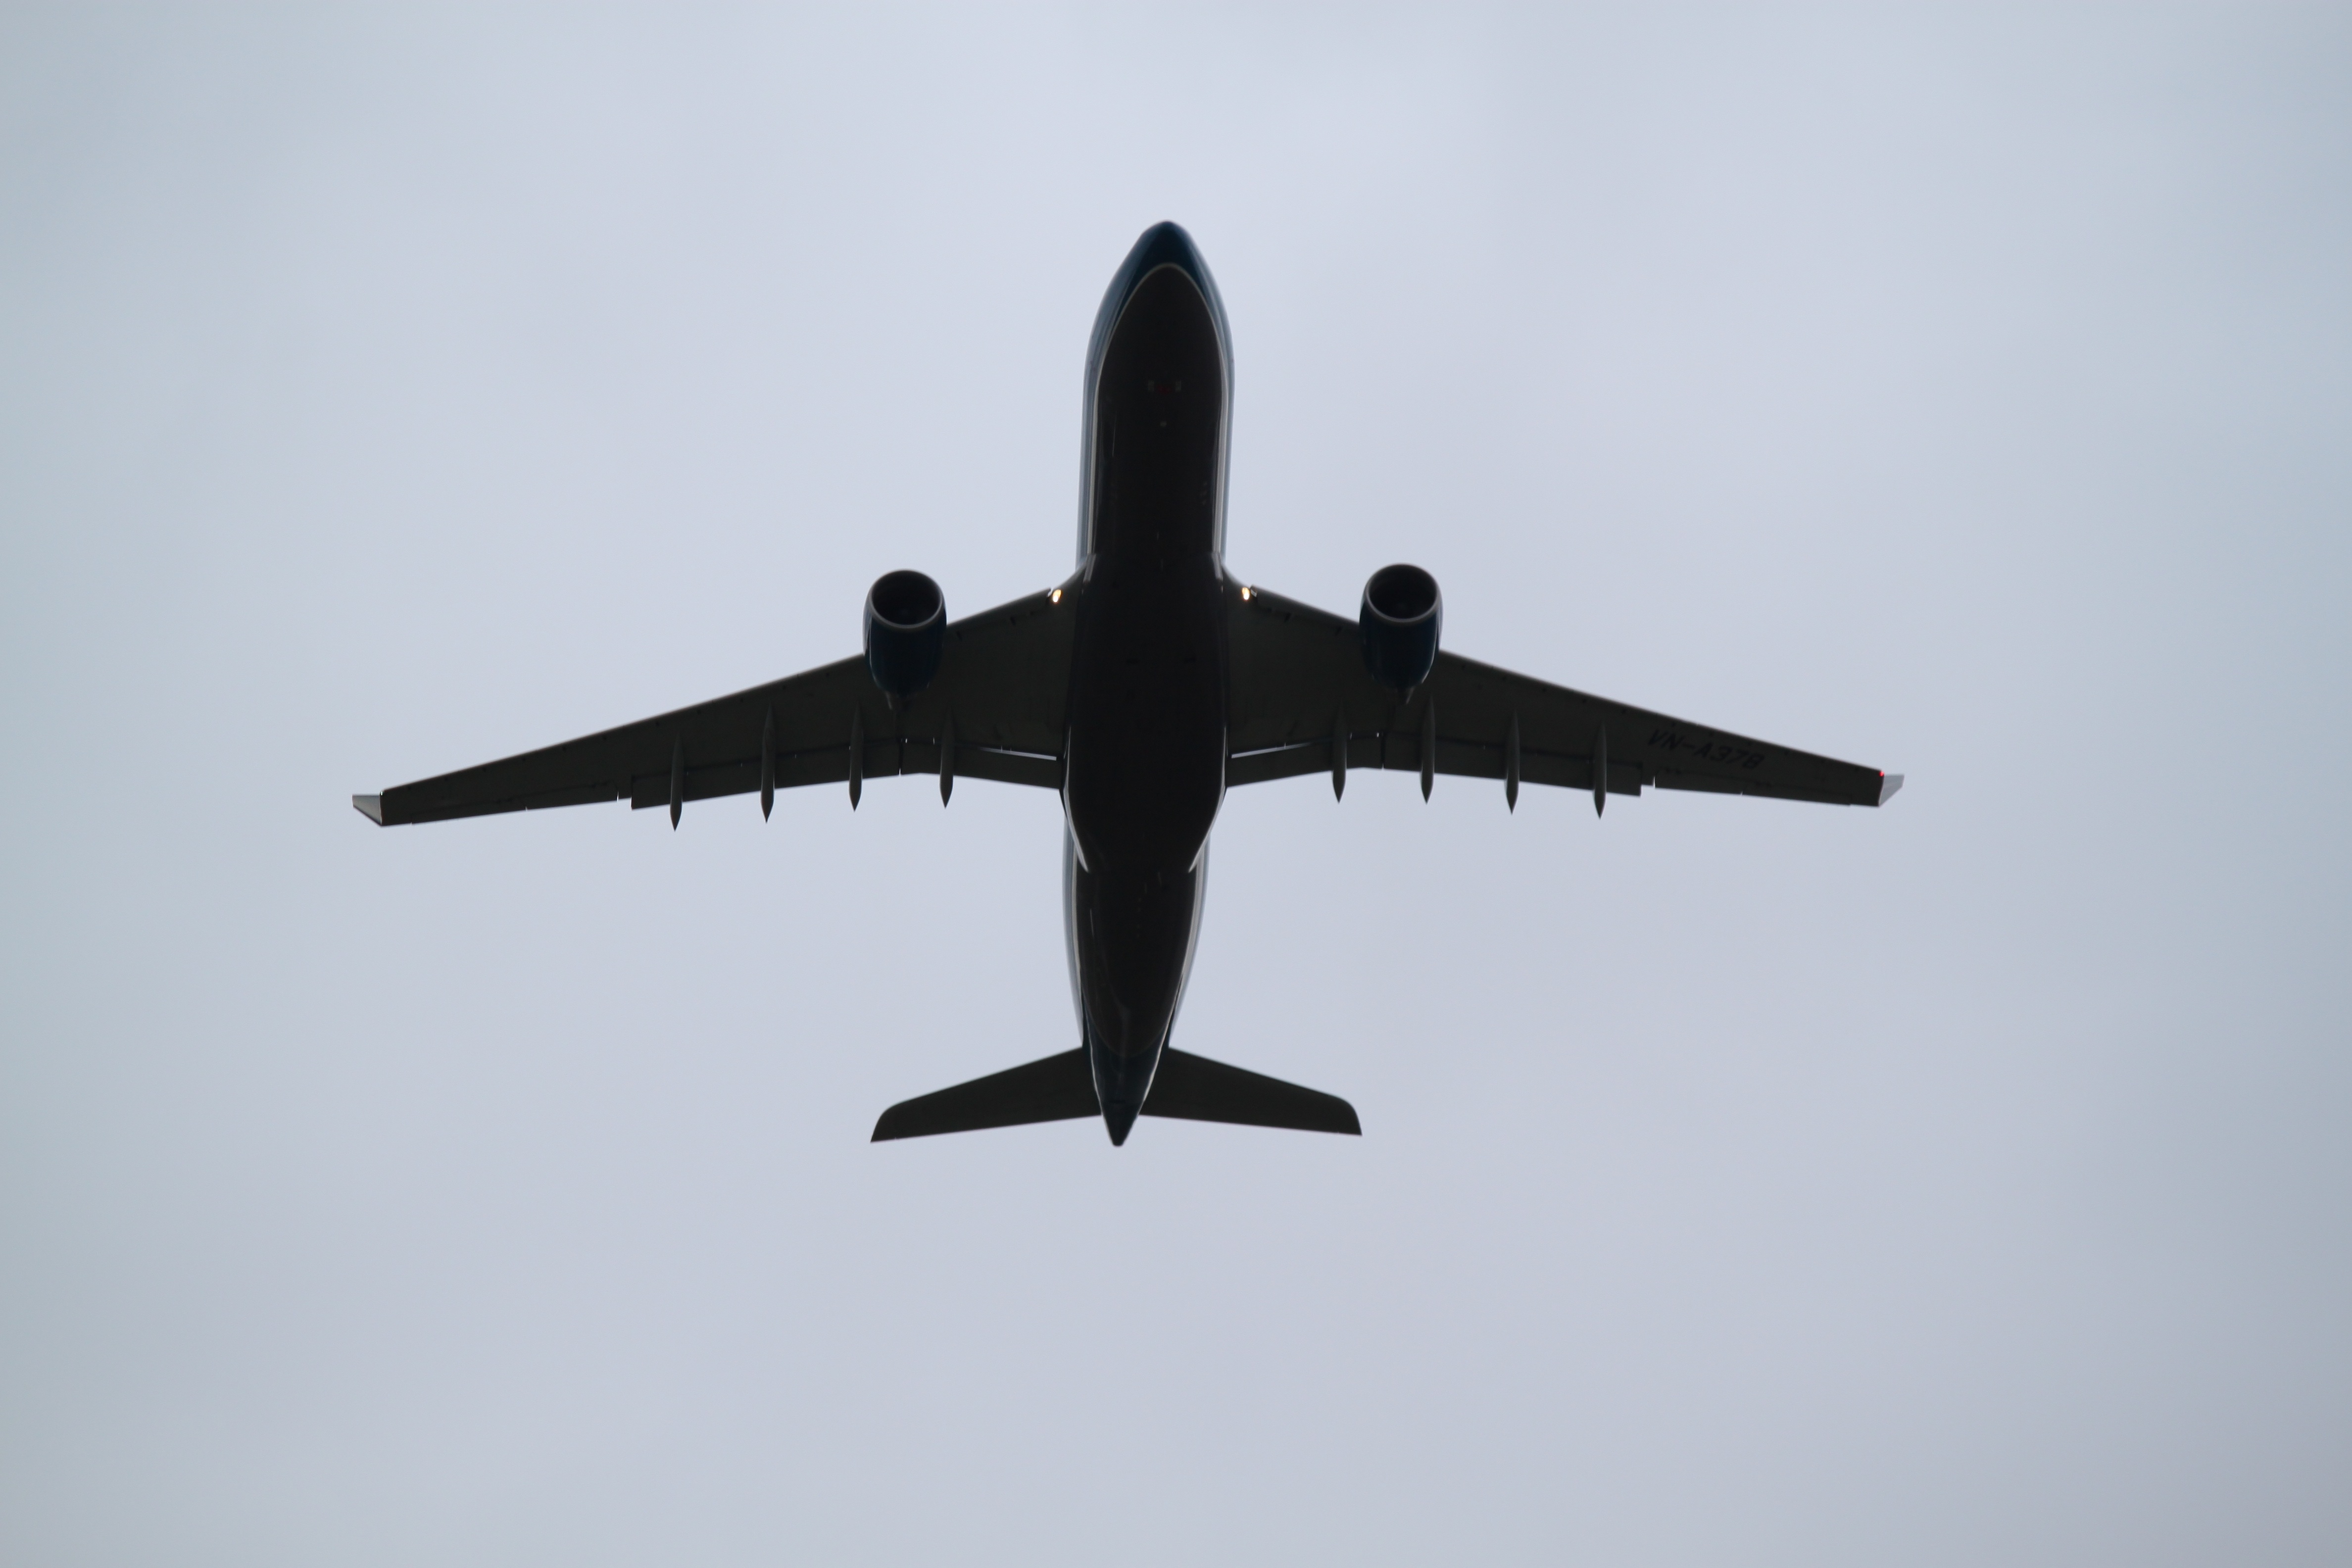
wing, sky, airplane, plane, aircraft, jet, vehicle, airline, aviation, flight, airliner, propeller, bomber, air show, air force, military aircraft, atmosphere of earth, aircraft engine